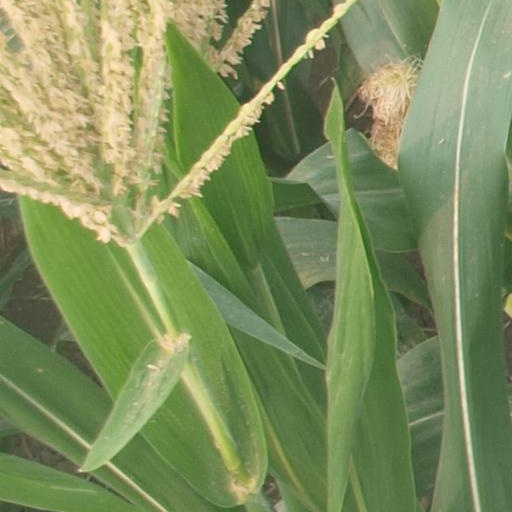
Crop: maize; corn